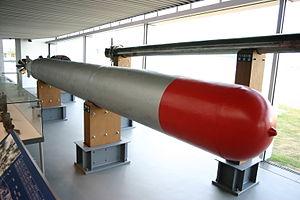
La torpille Type 95 était une torpille conçue et utilisée par la marine impériale japonaise pendant la Seconde Guerre mondiale.